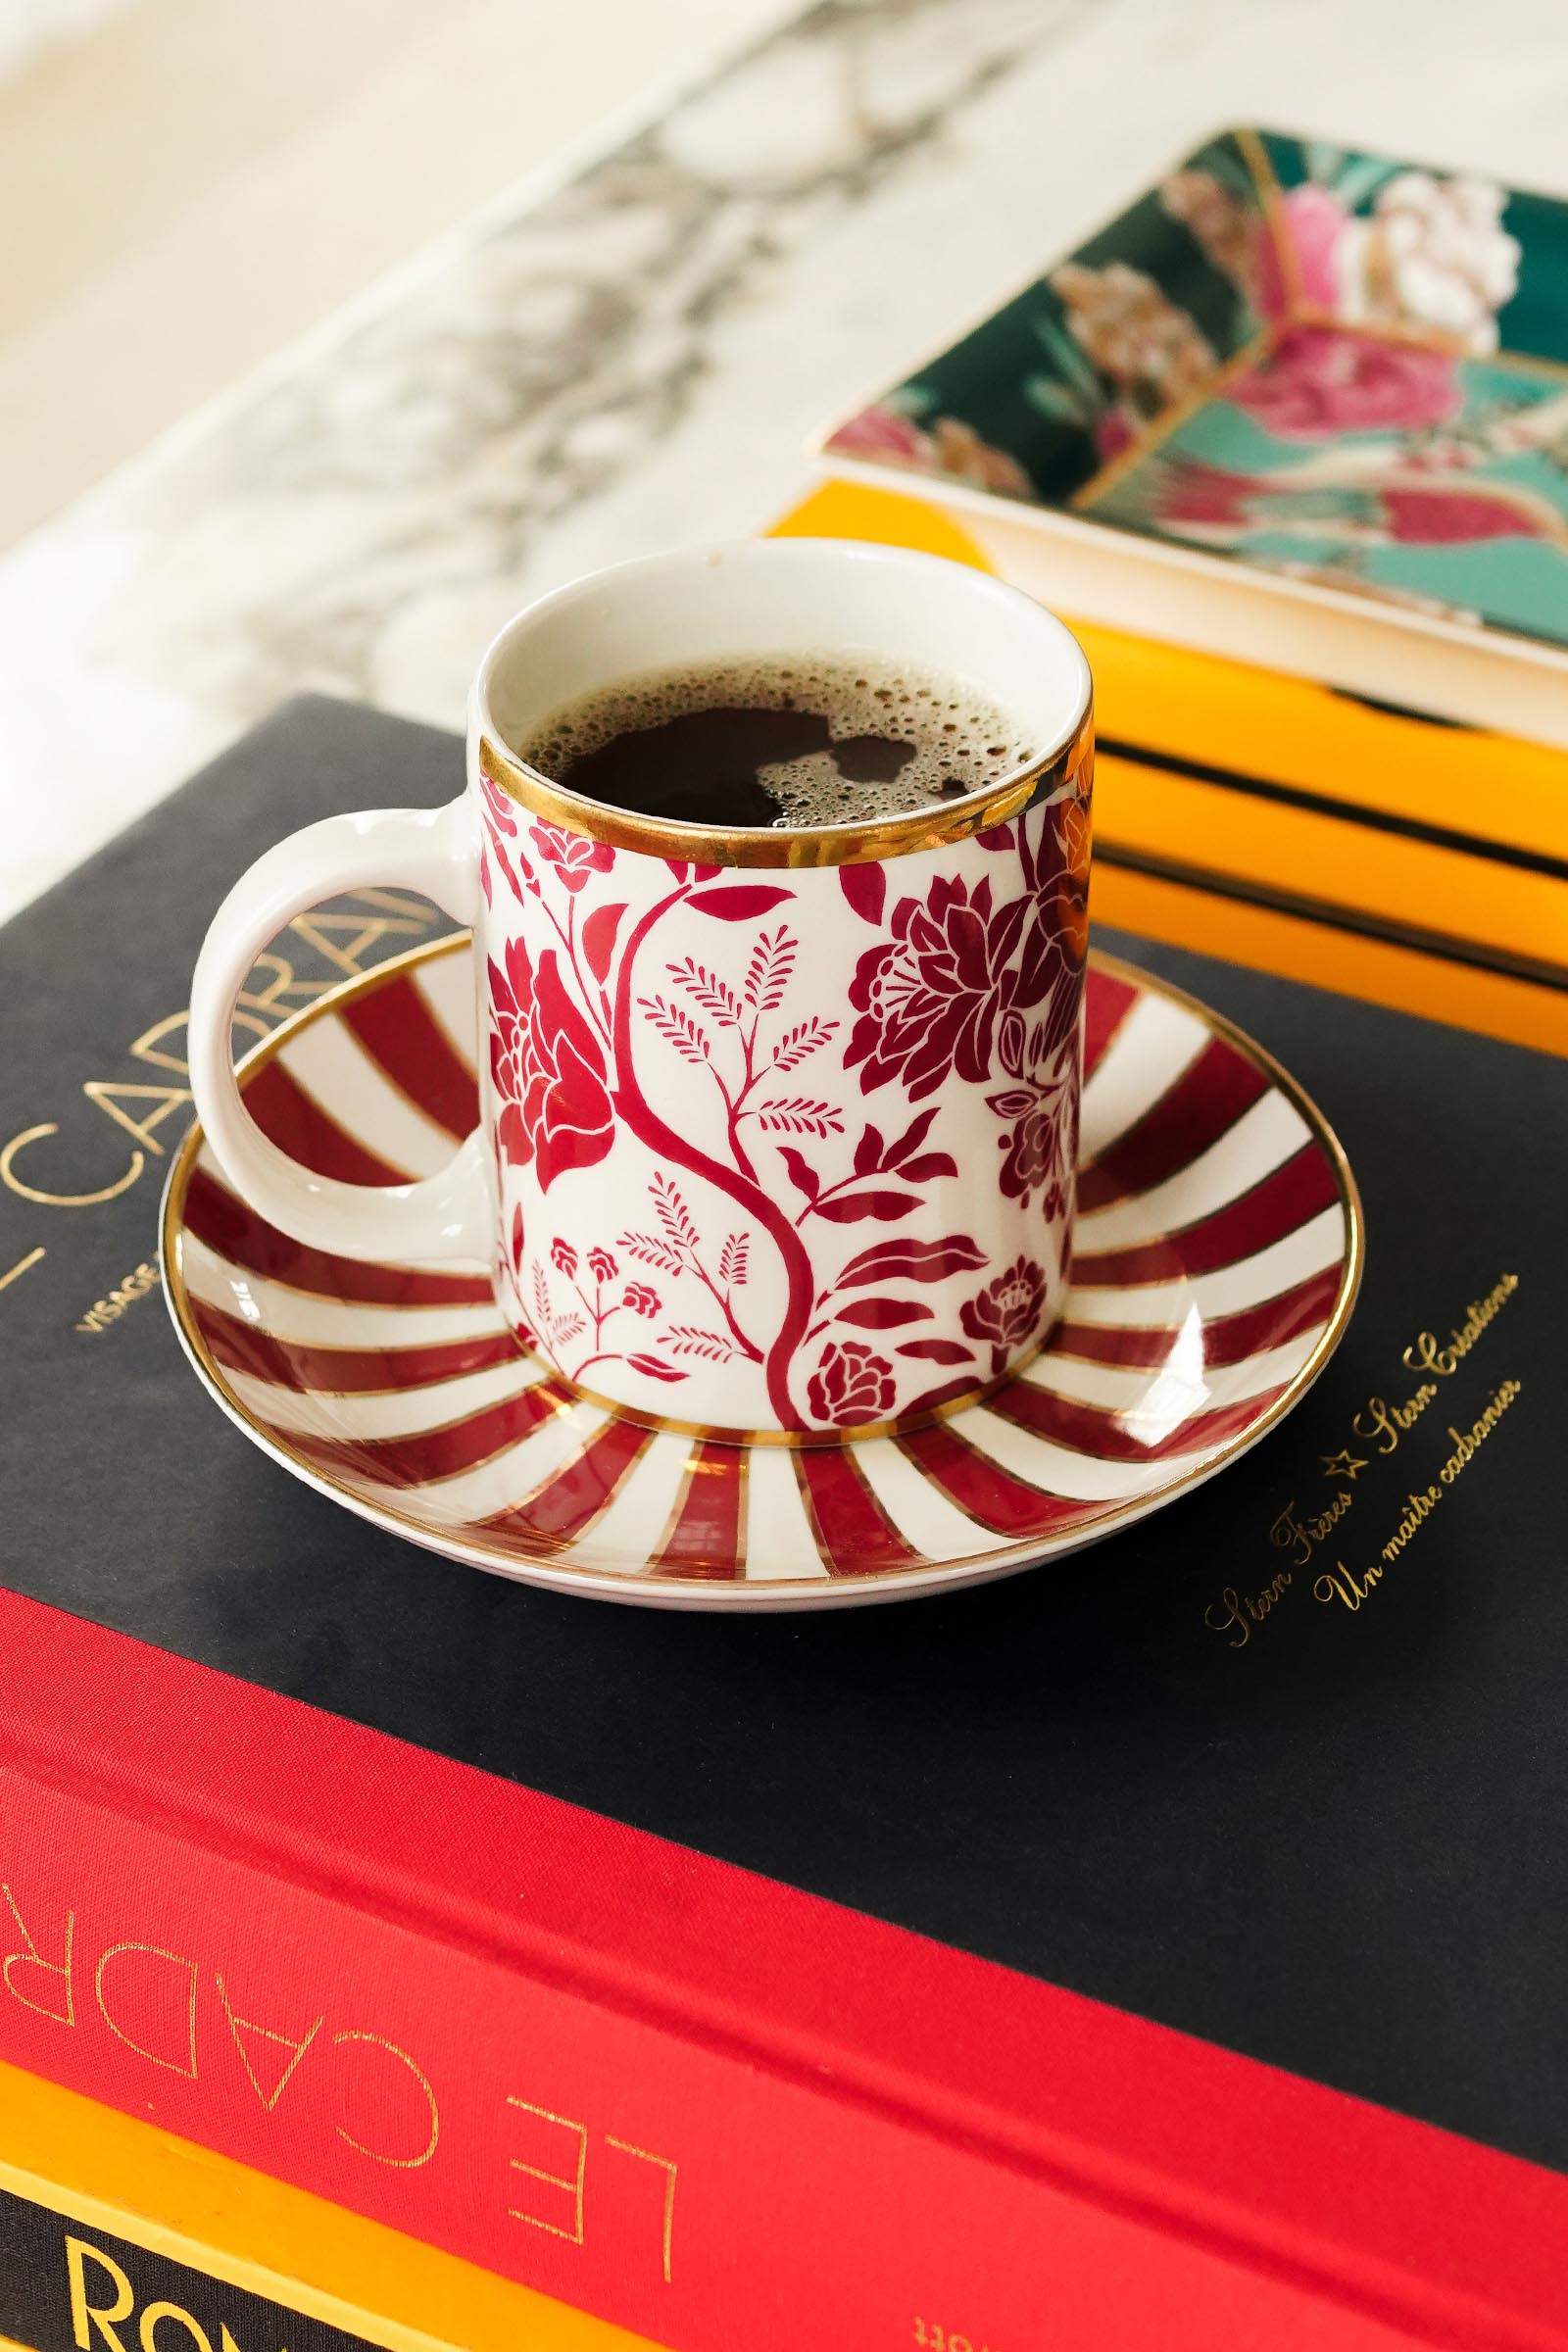
red coffee cup with gold trim book with gold